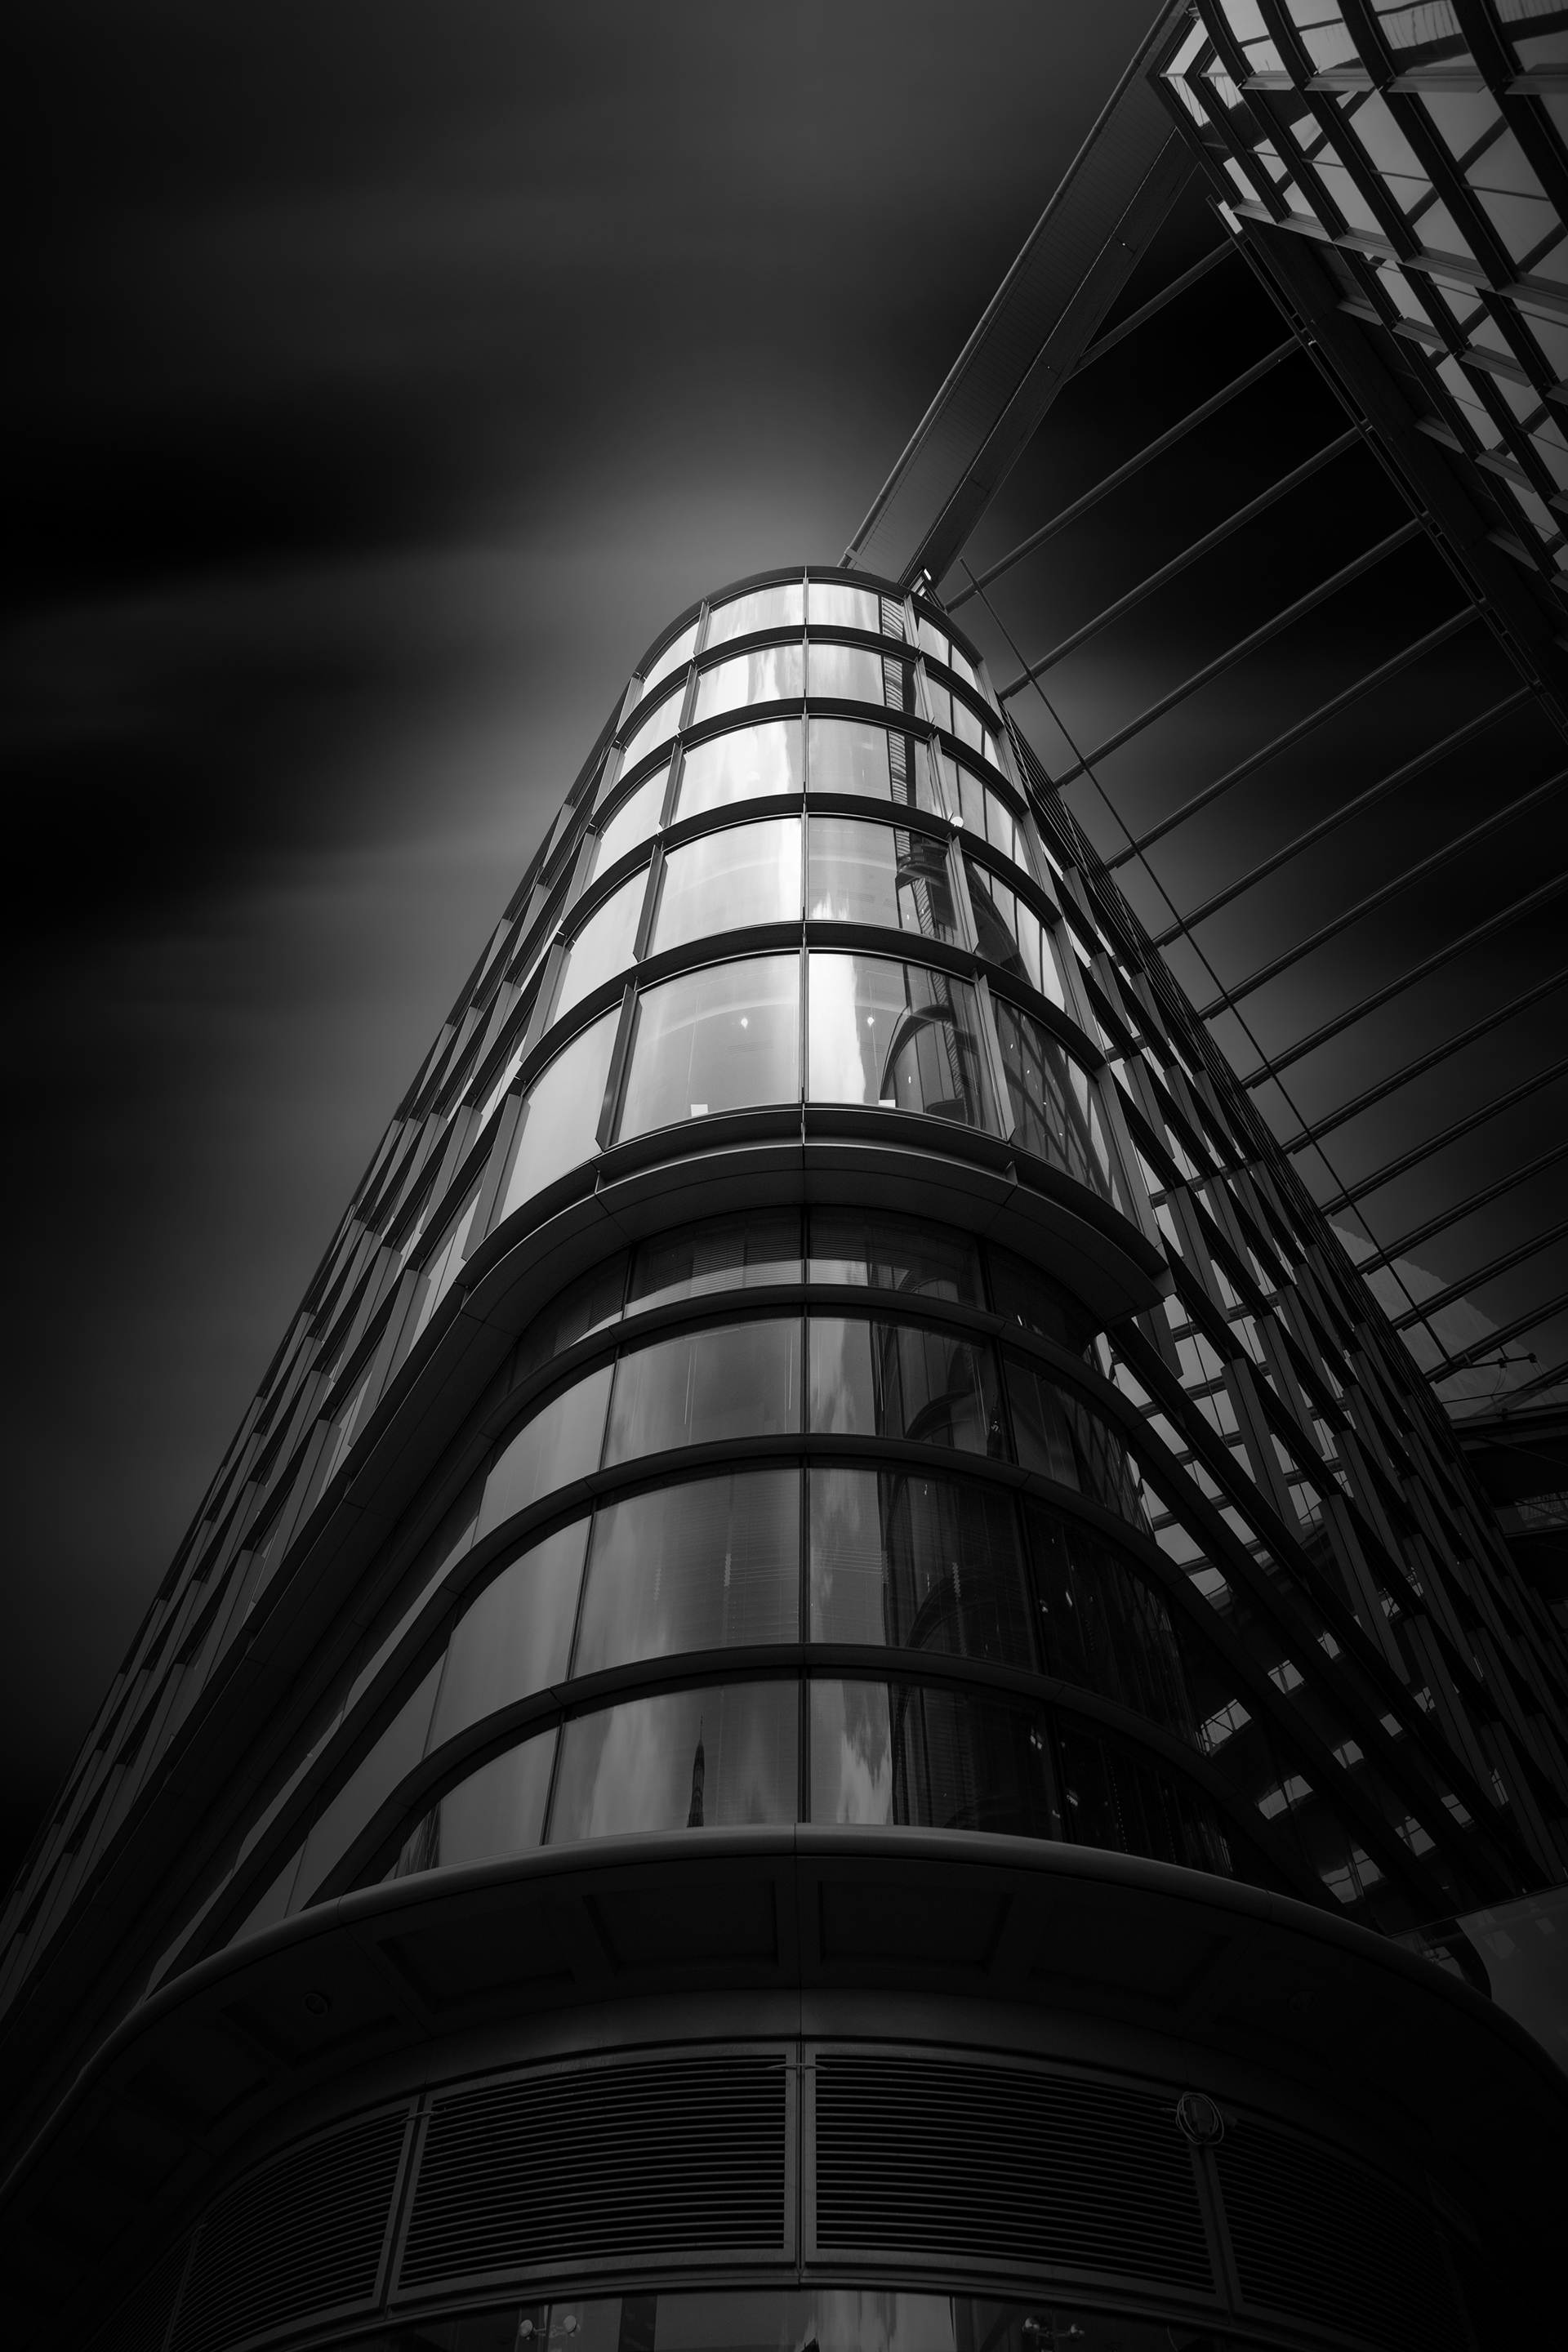
architectural, black, skyscraper, landmark, metropolis, black and white, metropolitan area, building, monochrome photography, architecture, sky, daytime, structure, darkness, monochrome, tower, reflection, atmosphere, line, tower block, daylighting, night, angle, symmetry, stock photography, facade